PALFA Survey

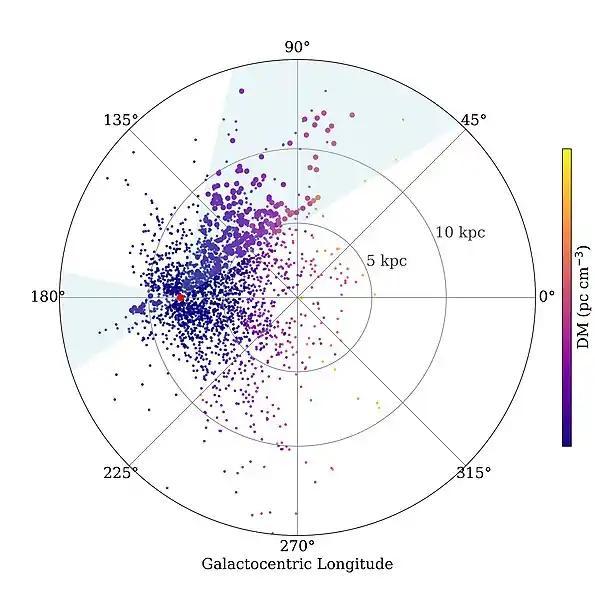
Galactic location of the new P-ALFA pulsar survey discoveries. The center of the Galaxy is indicated by the center of the coordinates, the position of the Solar System is indicated by the red dot on the left. The PALFA search areas are indicated in light blue. The dots indicate pulsars, this time colored according to their DM. The new PALFA discoveries are indicated by the larger dots.

The second pipeline is based on PRESTO, a large suite of pulsar search and analysis software developed by Scott Ransom. It employs a Fourier-domain acceleration search technique, which compensates for the loss of detection sensitivity in a traditional periodicity search due to a rapidly changing frequency of the periodic pulsar signal. Such frequency modulation can occur, for instance, due to a pulsar's orbital motion in a compact binary. This approach thus significantly boosts sensitivity to binary pulsars. The PRESTO pipeline is run on dedicated clusters at several institutions that participate in the ALFA survey, producing over 3 million signal candidates. Over the past two years, the Guillimin supercomputer, managed by McGill University as part of CLUMEQ, has been processing most of the PALFA data with PRESTO.